The Great Adventure (1974 film)

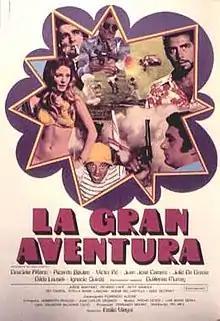

The Great Adventure is a 1974 Argentine action film comedy directed by Emilio Vieyra. The film stars Víctor Bó, Graciela Alfano and Ricardo Bauleo. The film marked the end of Vieyra's contract with Pel-Mex, and start of collaboration with producers Aries Cinematográfica Argentina and other small producers. The film features a Dollars trilogy-type whistling and gun-firing score.